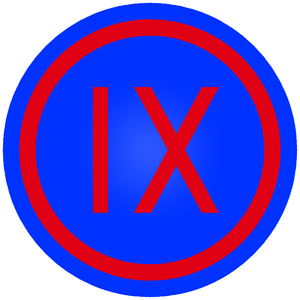
Le 9ᵉ corps des États-Unis est un corps de l'armée américaine créé en 1940. Il participa à la Seconde Guerre mondiale et à la guerre de Corée.